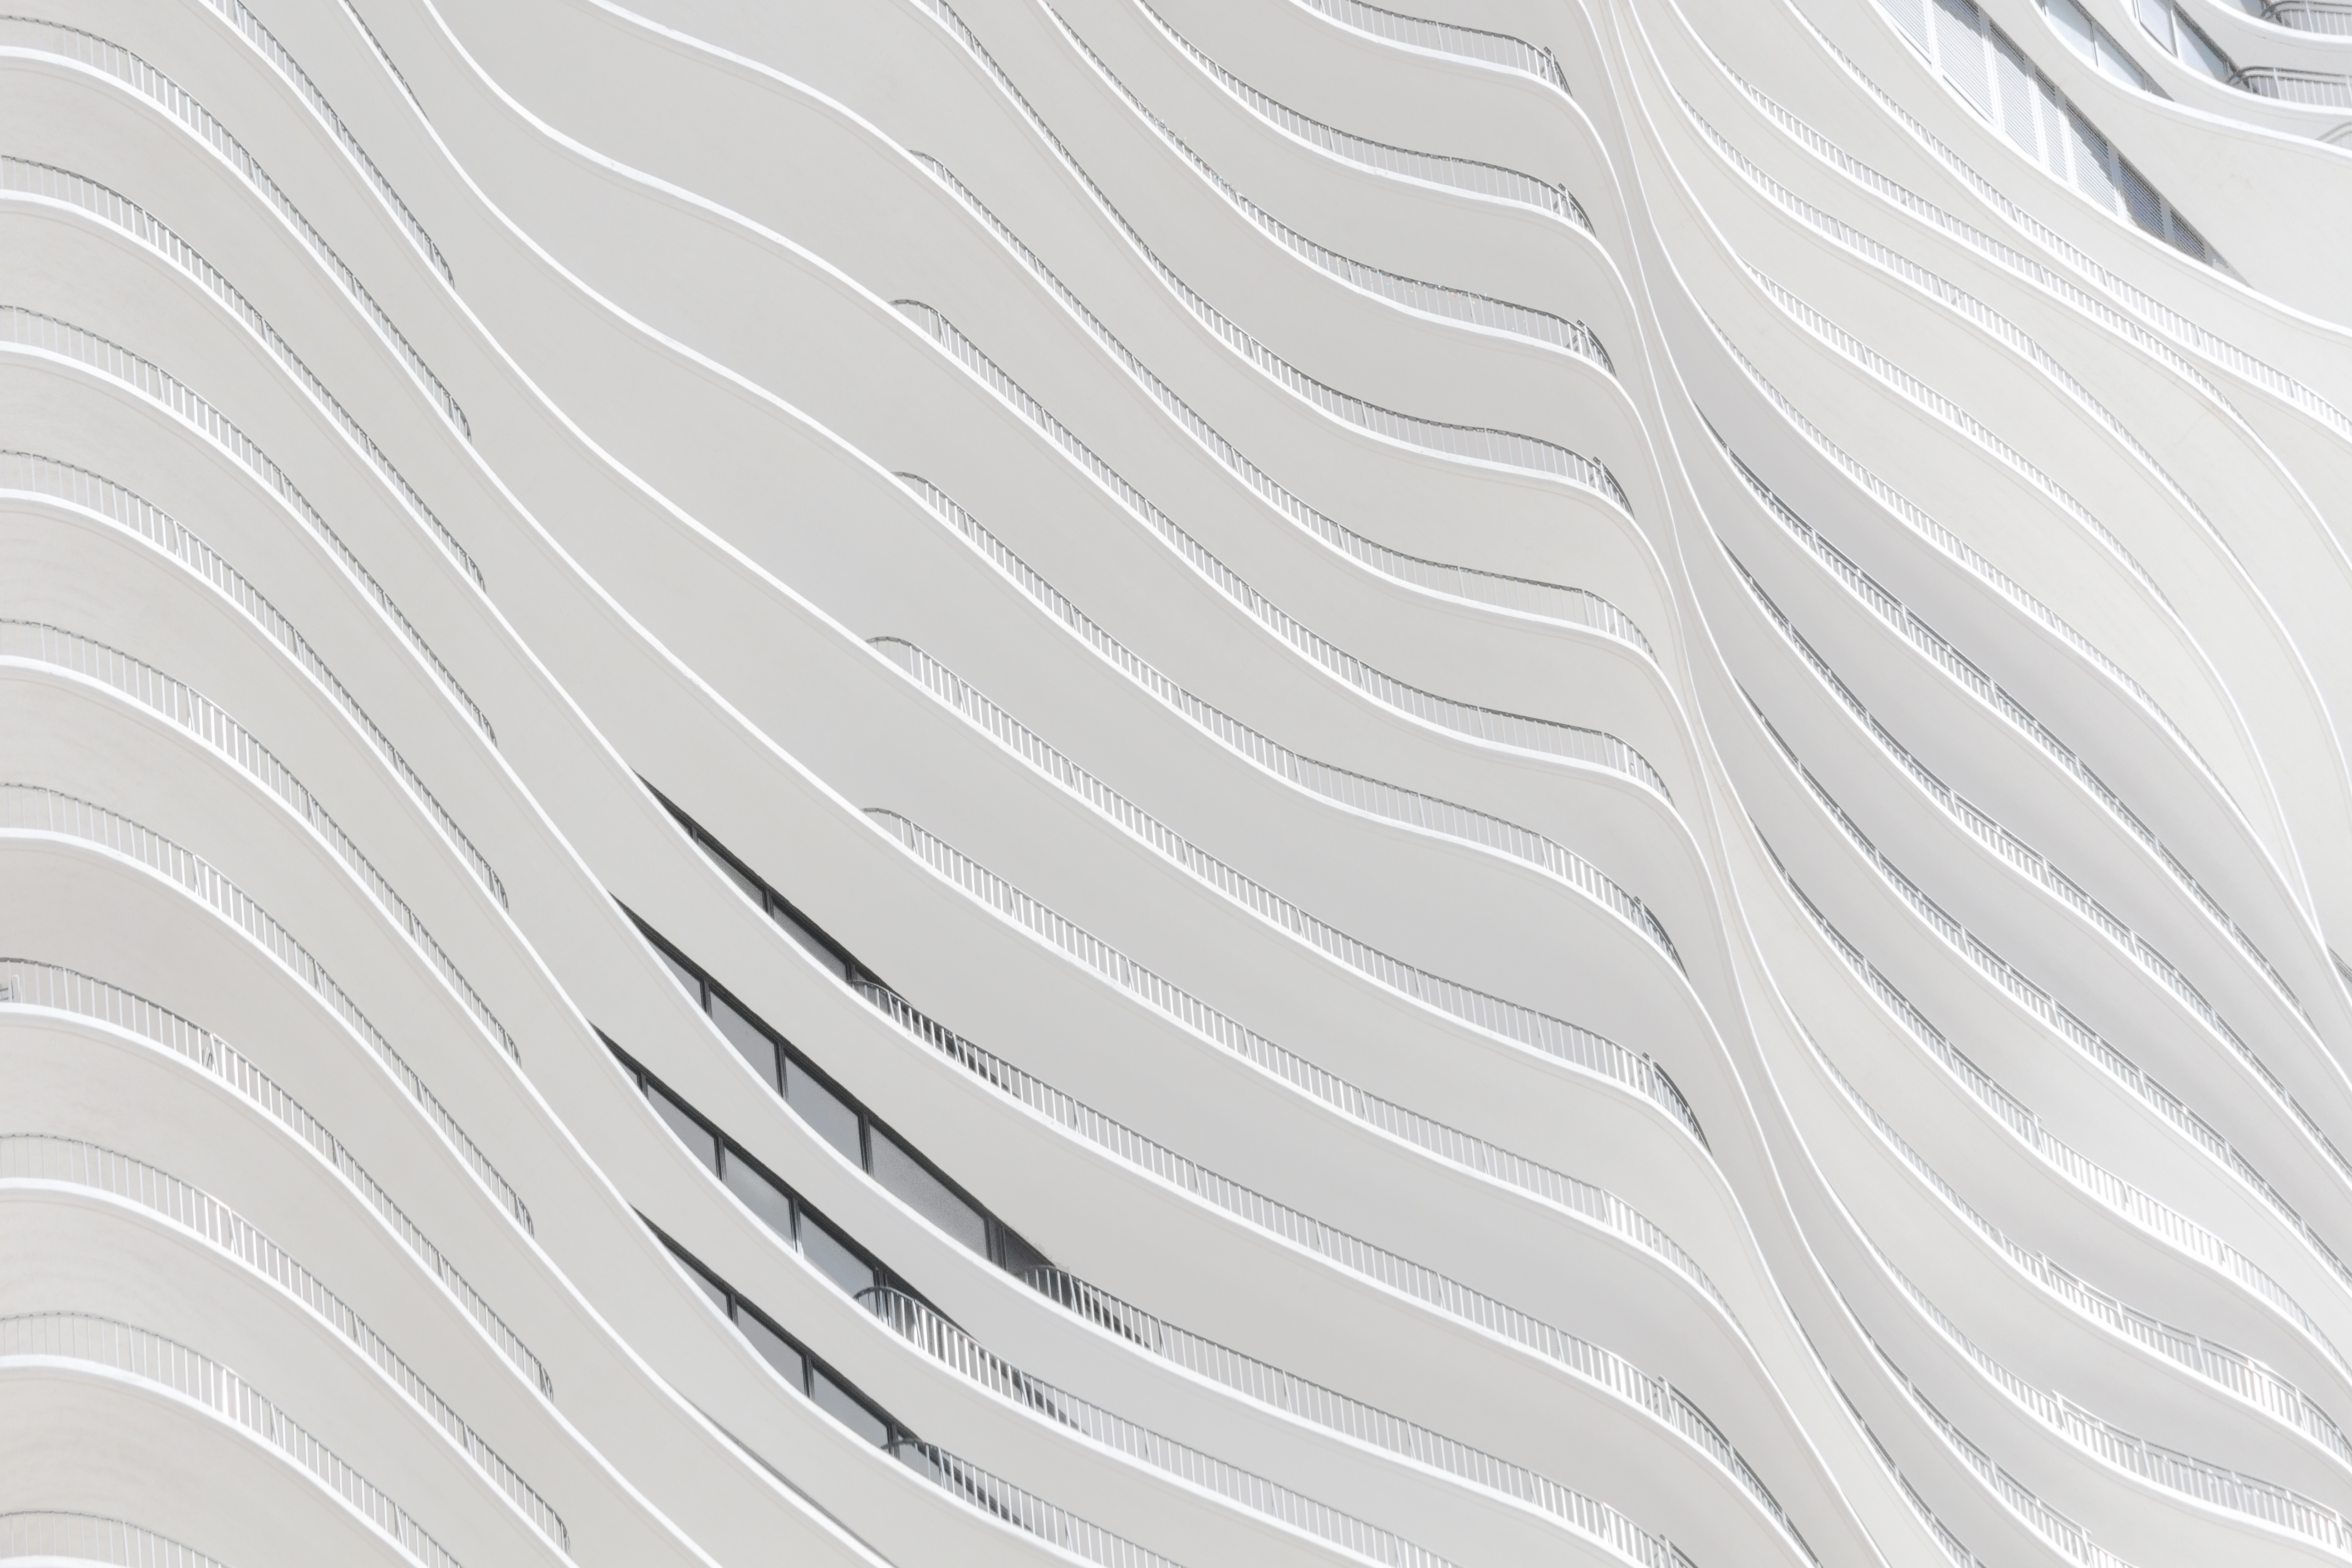
wing, architecture, white, spiral, wave, building, skyscraper, ceiling, pattern, line, modern, material, circle, interior design, sketch, drawing, design